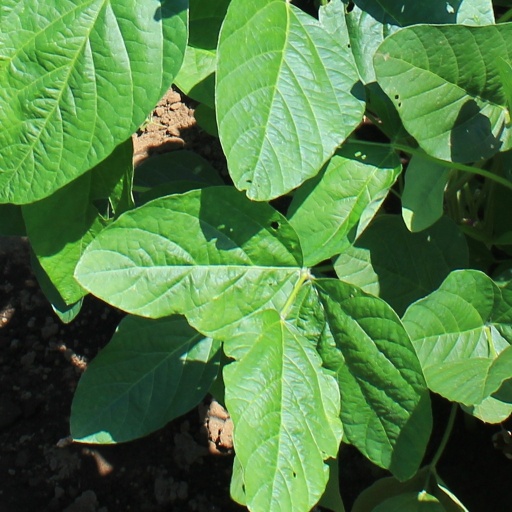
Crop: soybean